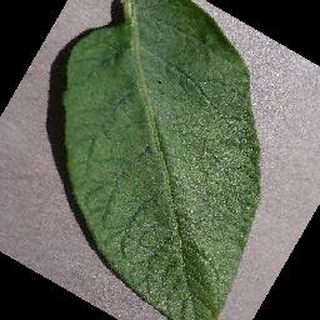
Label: healthy_potato